Chayilyam

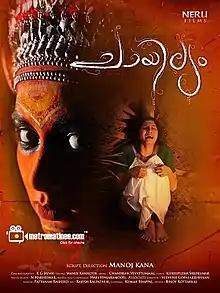

Chayilyam is a 2014 Indian Malayalam-language film written and directed by Manoj Kana. The story is about the plight of a hapless widow, who is denied the freedom to lead a normal life by the society. The film was produced with contributions from more than 2,000 individuals and released in theatres in February 2014. The film received positive responses at film festivals.